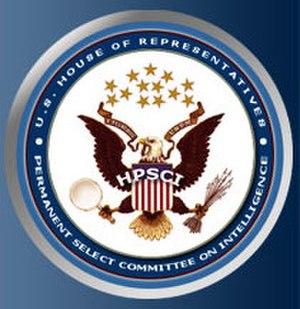
L’United States House Permanent Select Committee on Intelligence est une commission permanente du Congrès des États-Unis sous la responsabilité de la Chambre des représentants. Sa tâche principale est de surveiller les activités des agences de renseignement américaines qui font officiellement partie de l’Intelligence Community. Ses actions sont menées en collaboration avec l'United States House Committee on Armed Services et d'autres institutions militaires américaines